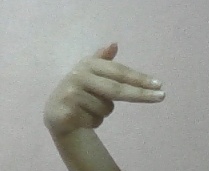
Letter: ghain